Question: What color is this?
Tambaya: Wani launi ne wannan?
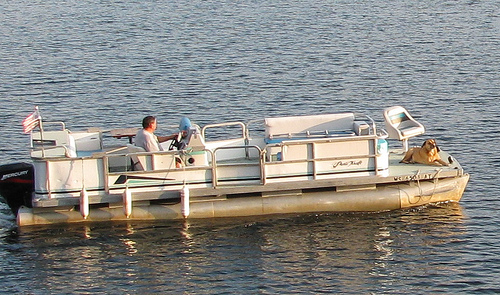
Answer: White.
Amsa: Fari.